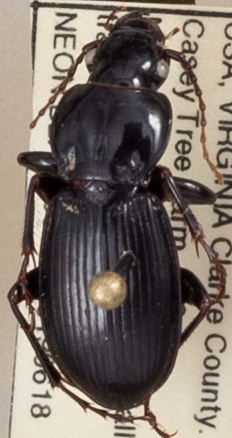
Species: Cyclotrachelus furtivus
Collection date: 2019-06-18
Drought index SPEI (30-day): -0.624
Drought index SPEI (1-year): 2.09
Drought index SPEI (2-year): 2.09